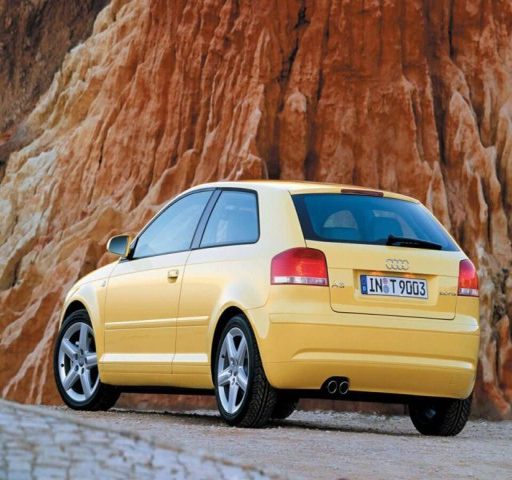
on the road of amazing car